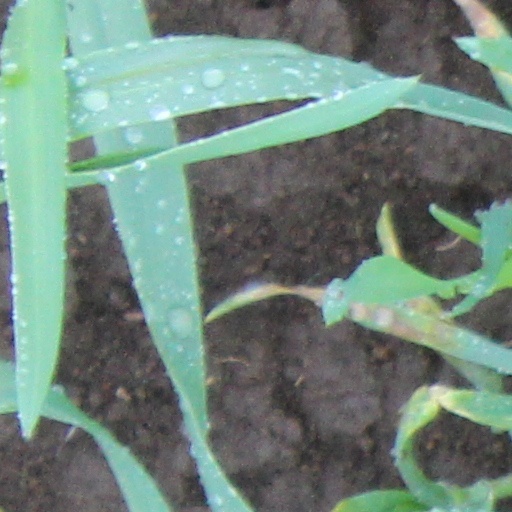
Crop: wheat